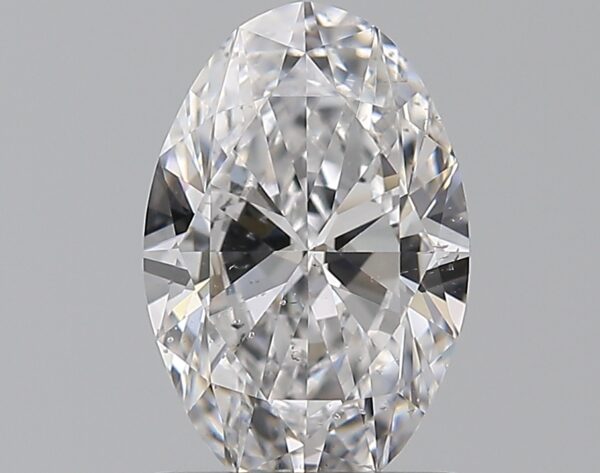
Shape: oval
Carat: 1.01
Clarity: SI1
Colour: D
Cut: EX
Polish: VG
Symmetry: VG
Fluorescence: M
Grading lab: GIA
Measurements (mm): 8.5 x 5.57 x 3.31